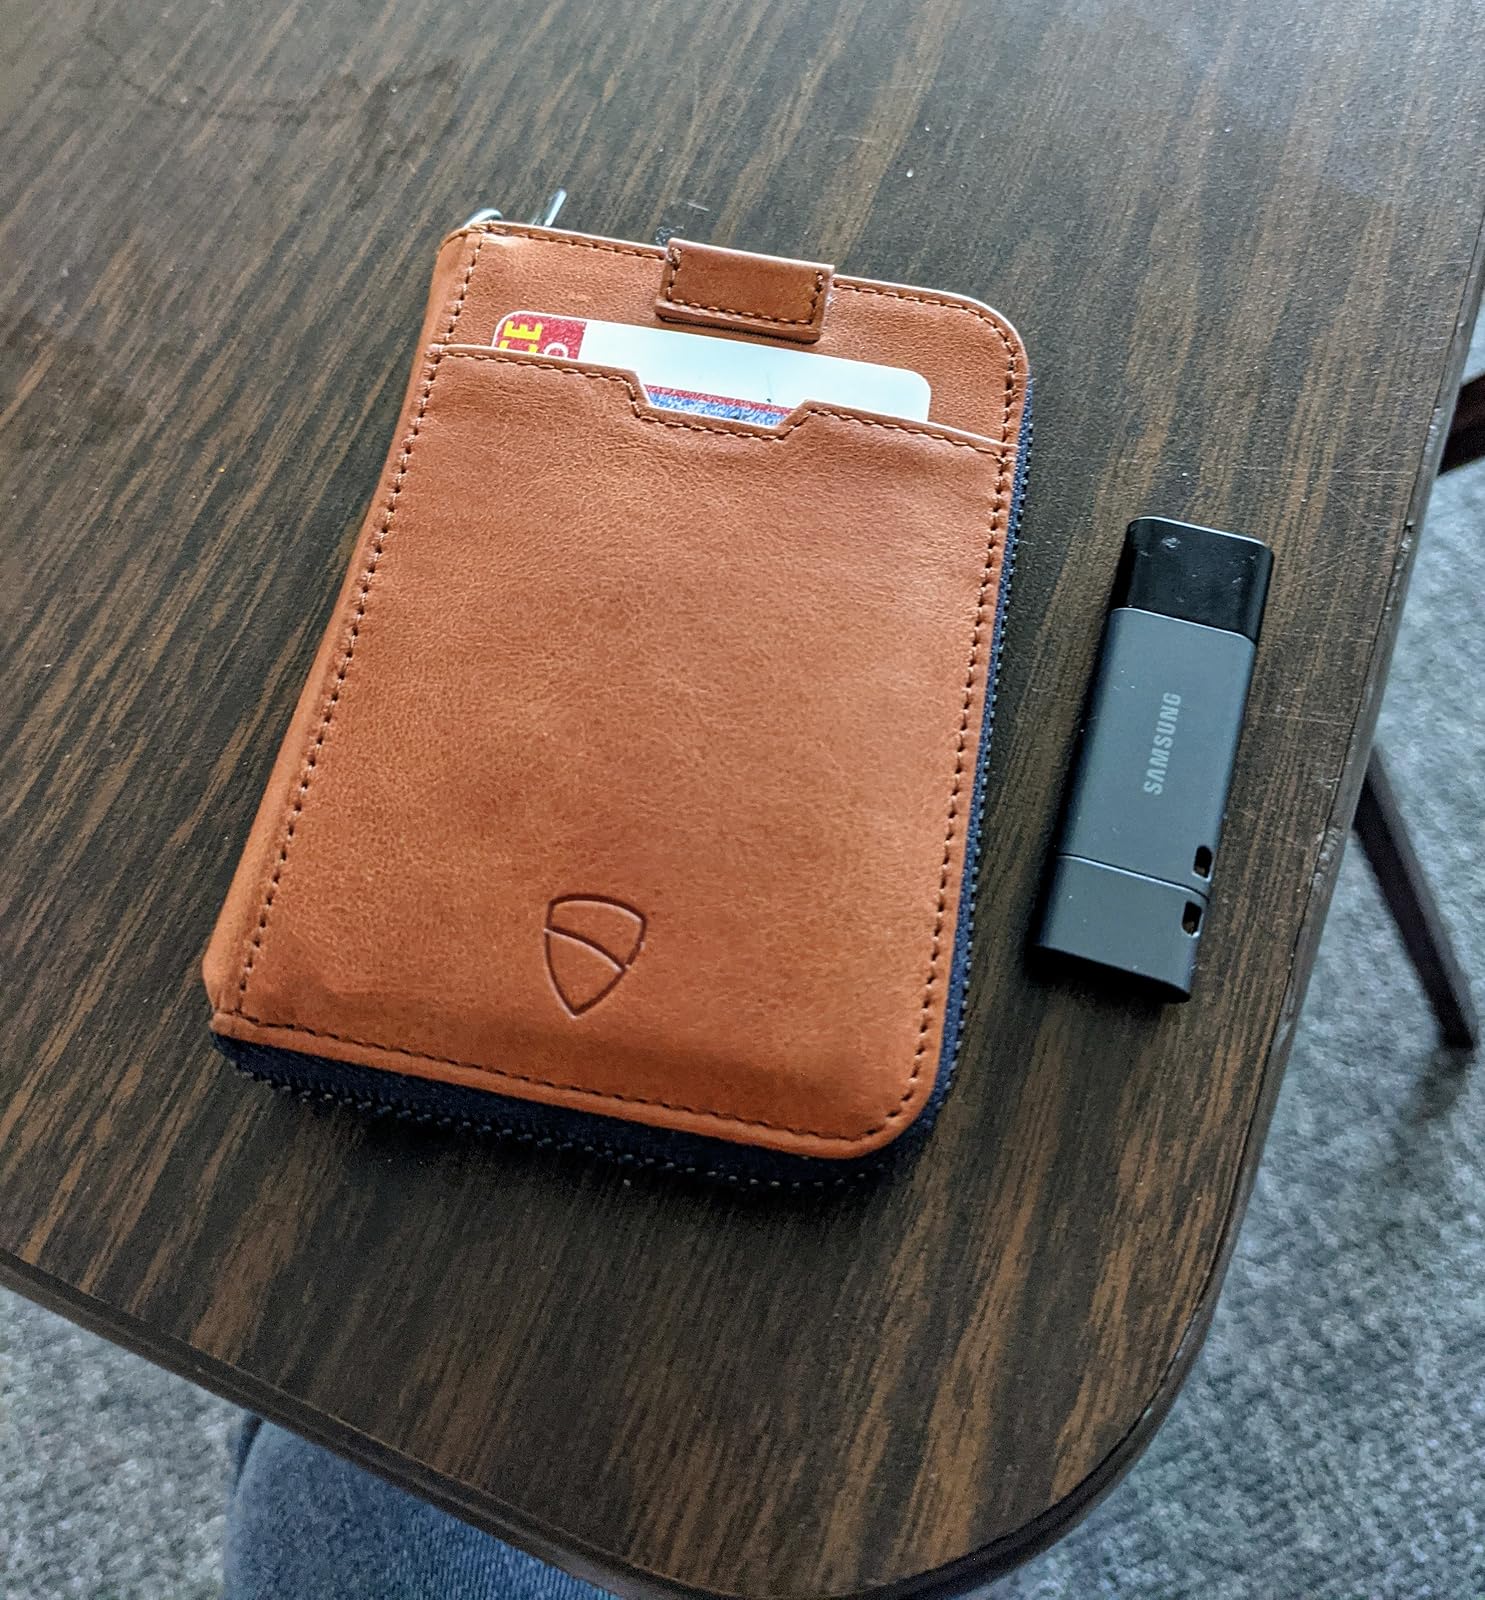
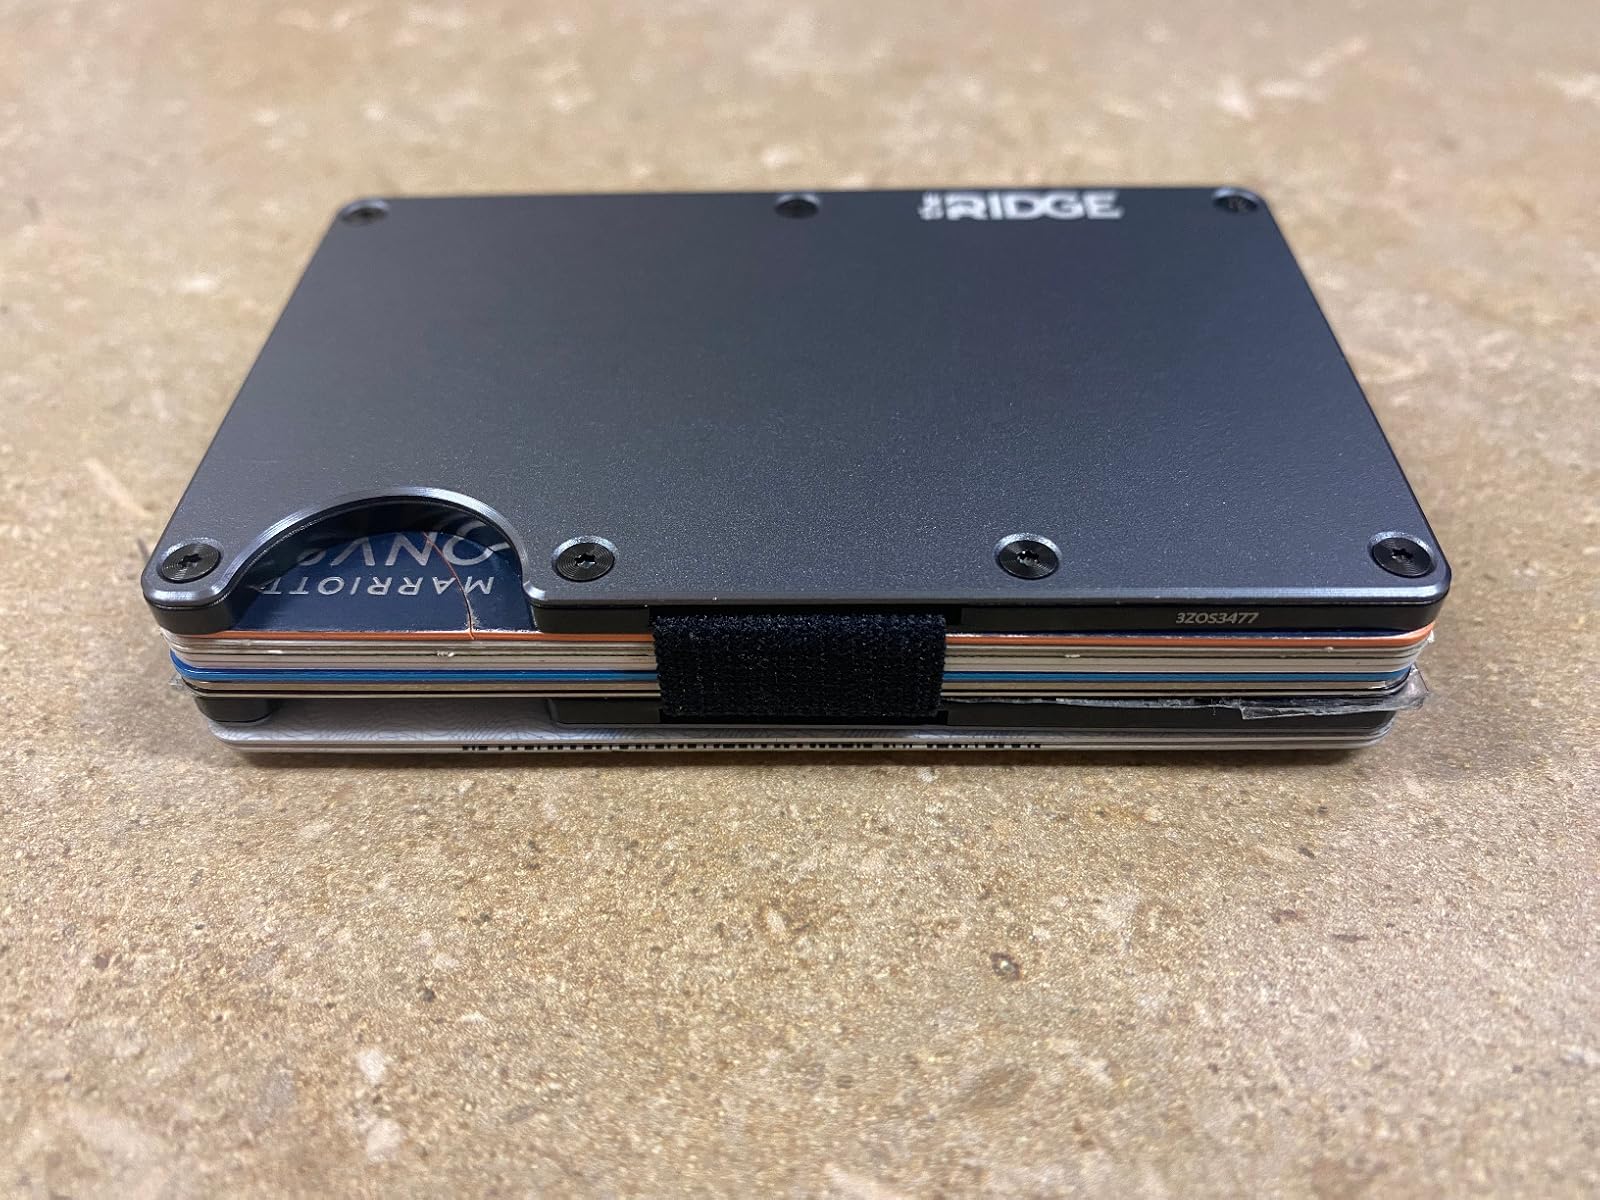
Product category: accessories_wallet
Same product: no